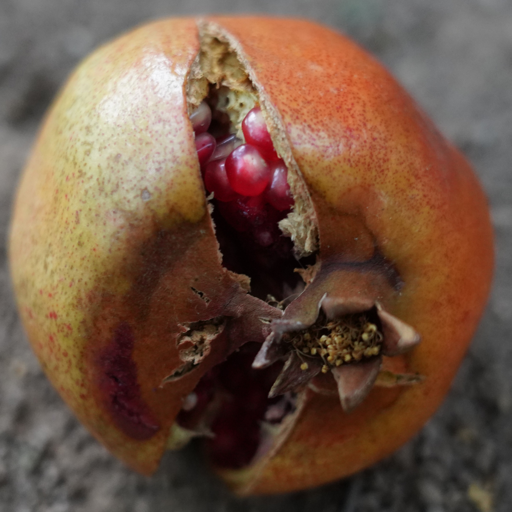
Label: Ectomyelois ceratoniae